Clara Grima

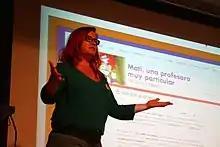
Clara Grima in May 2013

Clara Isabel Grima Ruiz (born 1971) is a professor of applied mathematics at the University of Seville, specializing in computational geometry. She is known for her research on scutoids (polyhedron-like shapes that can pack the space between pairs of curved surfaces) and for her popularization of mathematics.